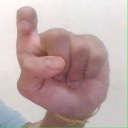
अक्षर: इ